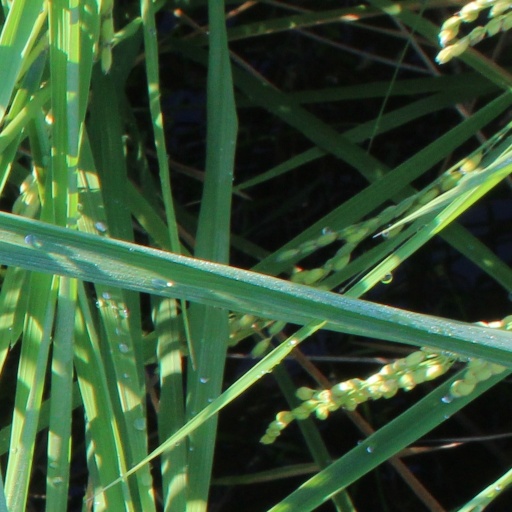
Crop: rice